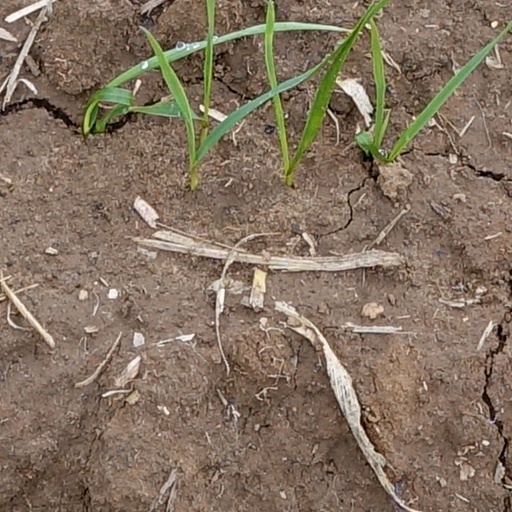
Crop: wheat